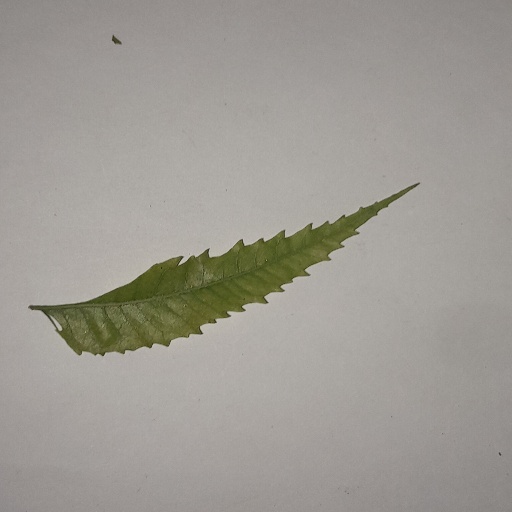
Species: Neem
Leaf condition: Yellow Leaf